Pehla Pehla Pyar

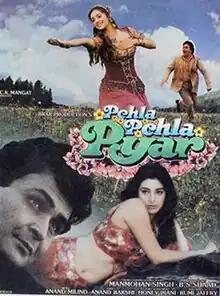

Pehla Pehla Pyar is a 1994 Indian Hindi-language romantic film directed by Manmohan Singh. It stars Rishi Kapoor and Tabu. The movie is loosely inspired by the American movie "Roman Holiday".